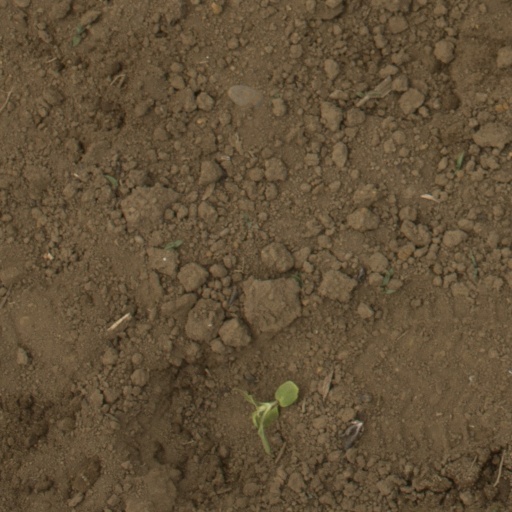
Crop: Jerusalem artichoke